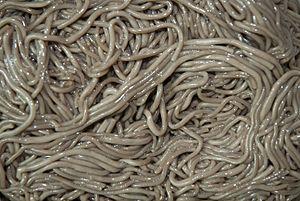
Le naegmyeon est une soupe traditionnelle nord-coréenne à base de nouilles faites de farine de sarrasin, de pomme de terre et de patate douce.